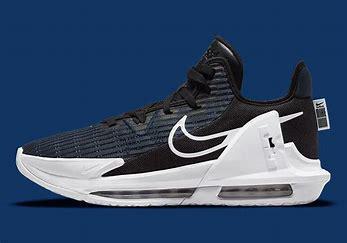
Brand: Nike
Model: Lebron Witness 7